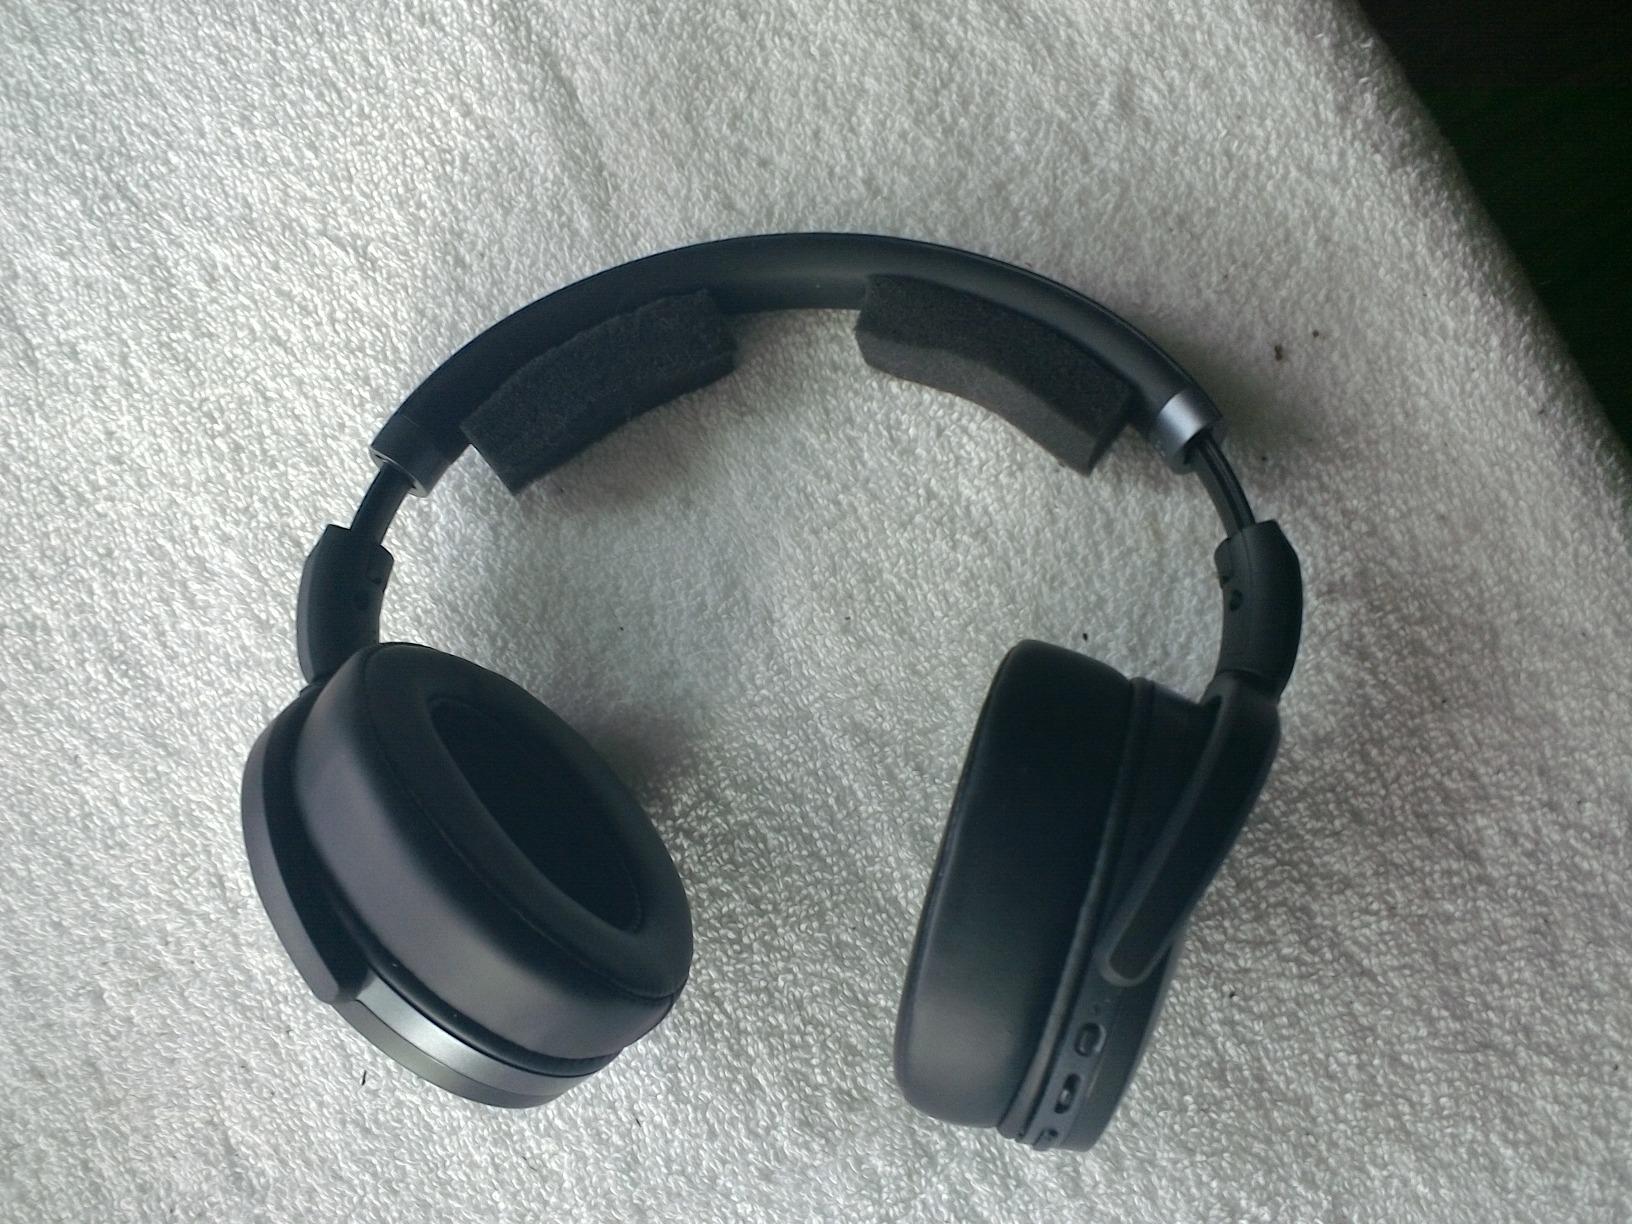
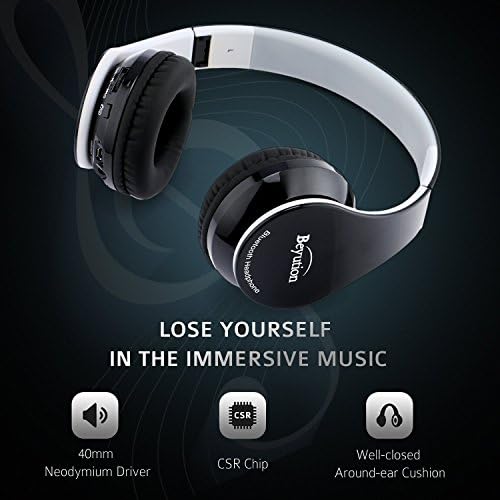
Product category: headphones
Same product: no